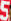
Number: 5